Redfin pickerel

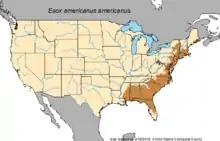
Map of the North American distribution of "Esox americanus americanus"

The redfin pickerel can be found in freshwater lakes, streams, and swamps along the Atlantic slope. Stable populations extend from Massachusetts to Florida's Okeechobee Lake, and west into Gulf drainages up to Mississippi's Pascagoula River. In some parts of its range, notably toward the western extent, it overlaps with its sister species, the grass pickerel, "Esox americanus vermiculatus". Because the redfin pickerel is an ambush predator, the fish prefers freshwater habitats with high visibility and dense vegetation or decaying organic matter in which to hide itself.